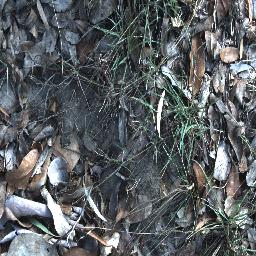
Label: negative